Vinod Singh (actor)

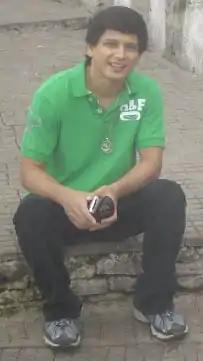
Vinod Singh

Vinod Kumar Singh is an Indian television actor and model. He played the title role in the show "Ayushmaan".